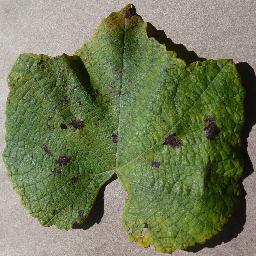
Label: Grape___Leaf_blight_(Isariopsis_Leaf_Spot)